Peter Morgan

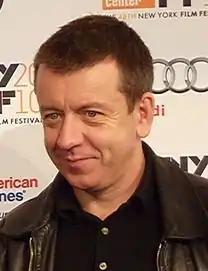
Morgan at a "Hereafter" press conference, 2010

Peter Julian Robin Morgan (born 10 April 1963) is a British playwright and screenwriter. Known for his work for stage and screen, he often writes about history or figures such as Elizabeth II, whom he has covered extensively in all major media. He has received numerous accolades including five BAFTA Awards, two Primetime Emmy Awards, and four Golden Globe Awards, in addition to nominations for two Academy Awards, a Tony Award and a Laurence Olivier Award. In February 2017, Morgan was awarded a British Film Institute Fellowship.